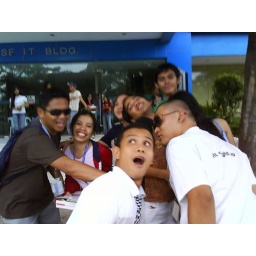
there is a little thing flying in the sky and all of us were surprised